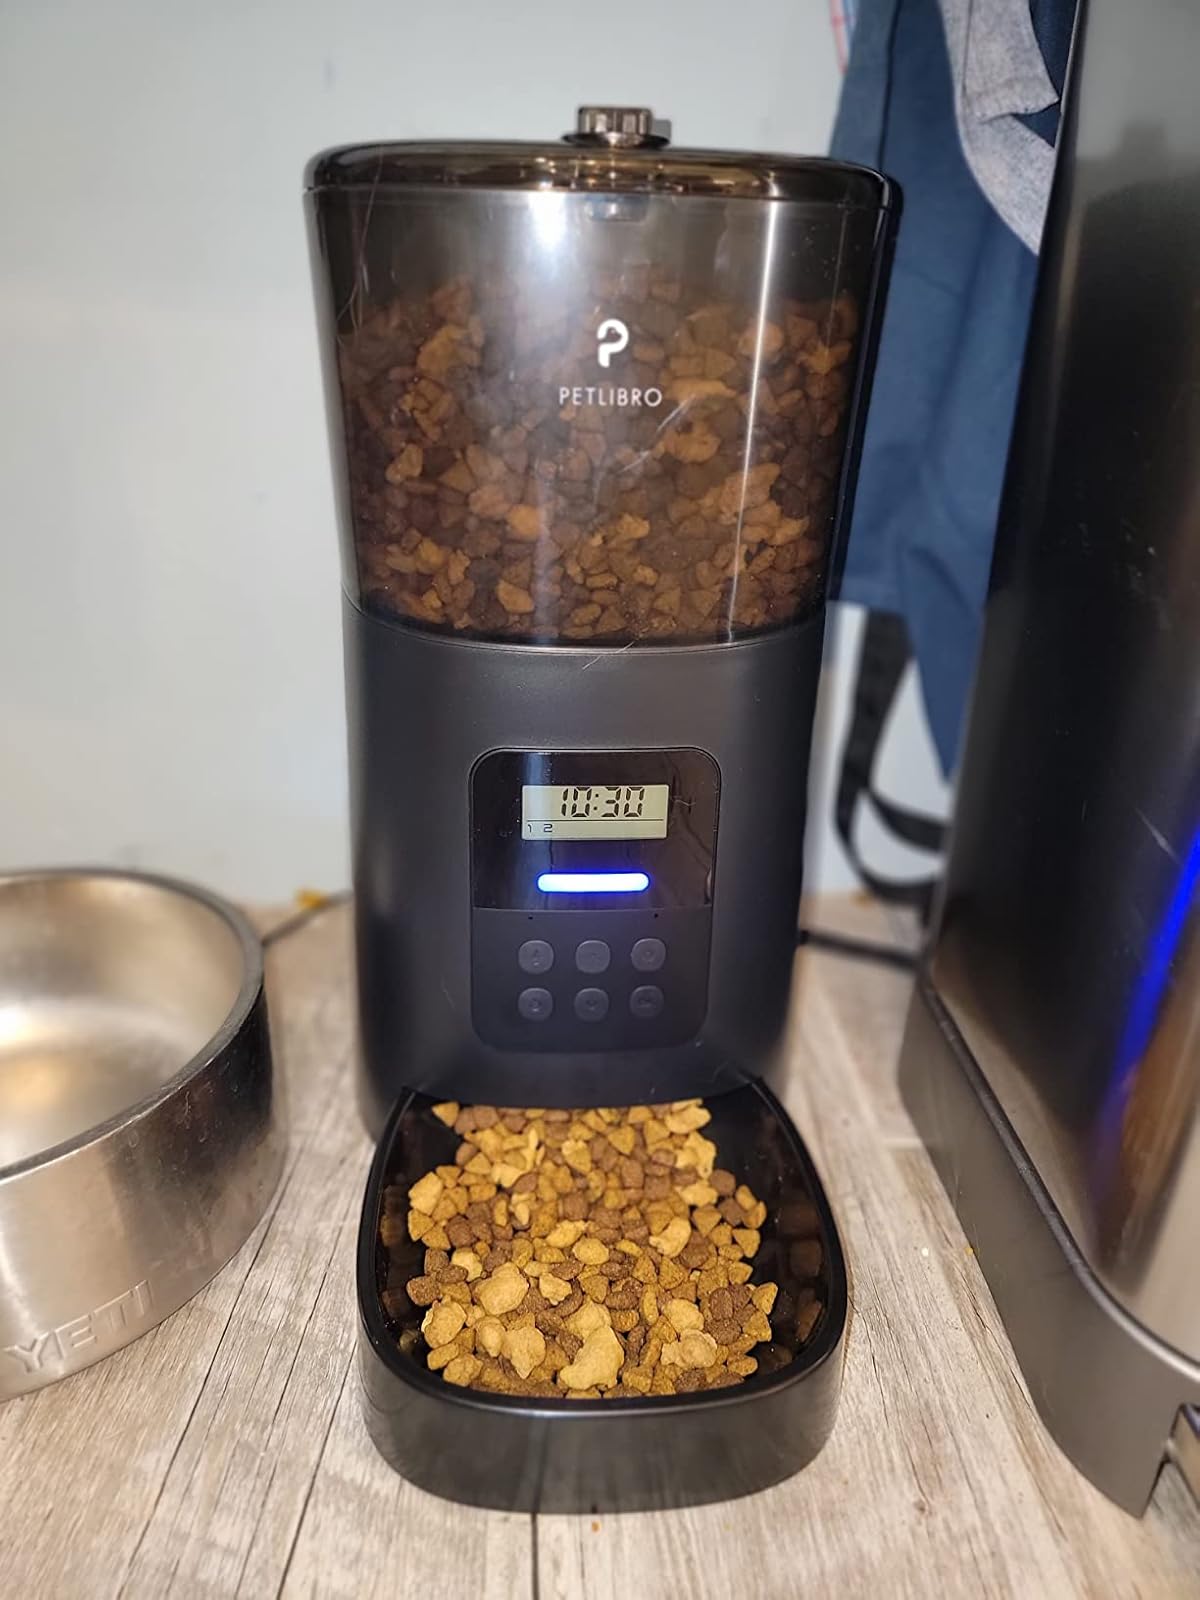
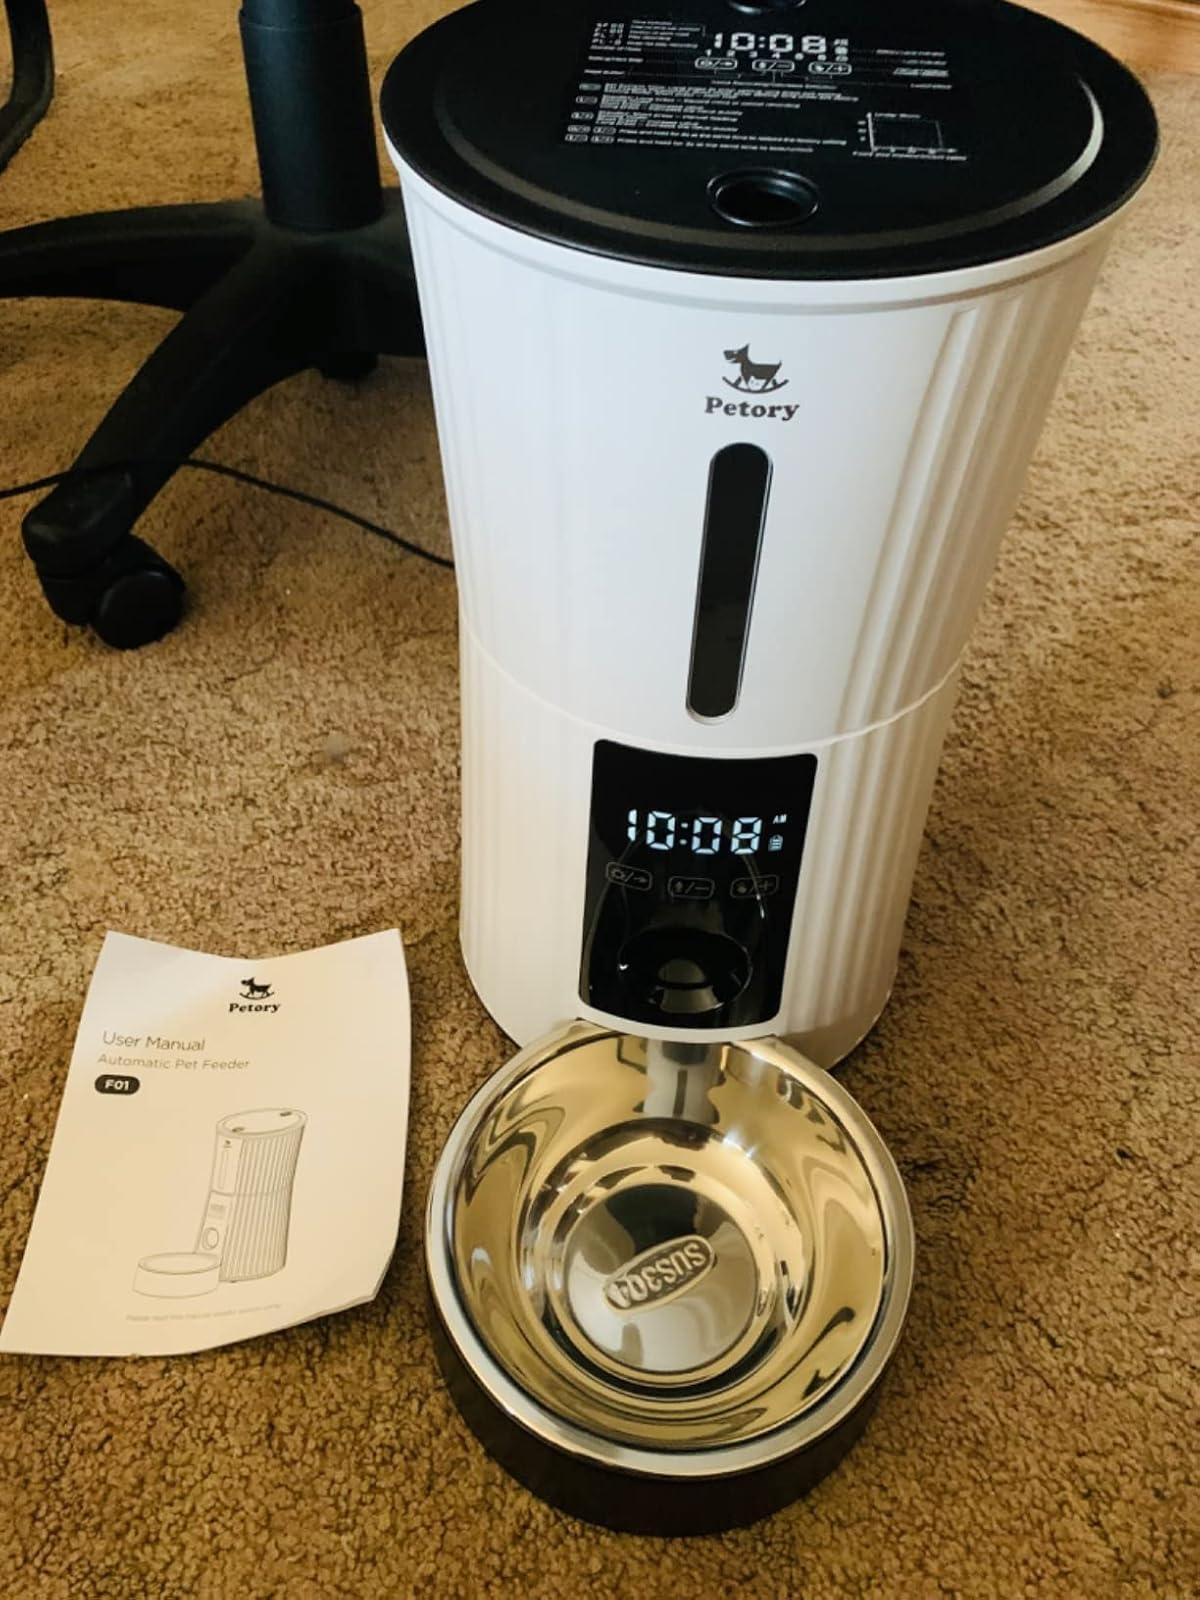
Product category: items_feeder
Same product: no